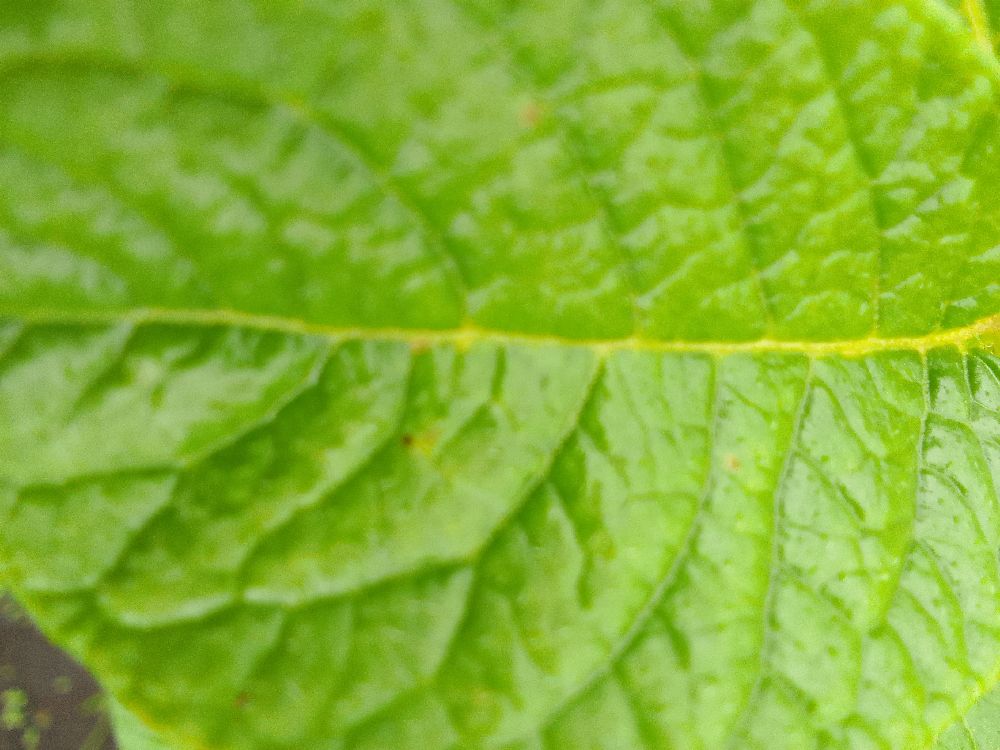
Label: Healthy